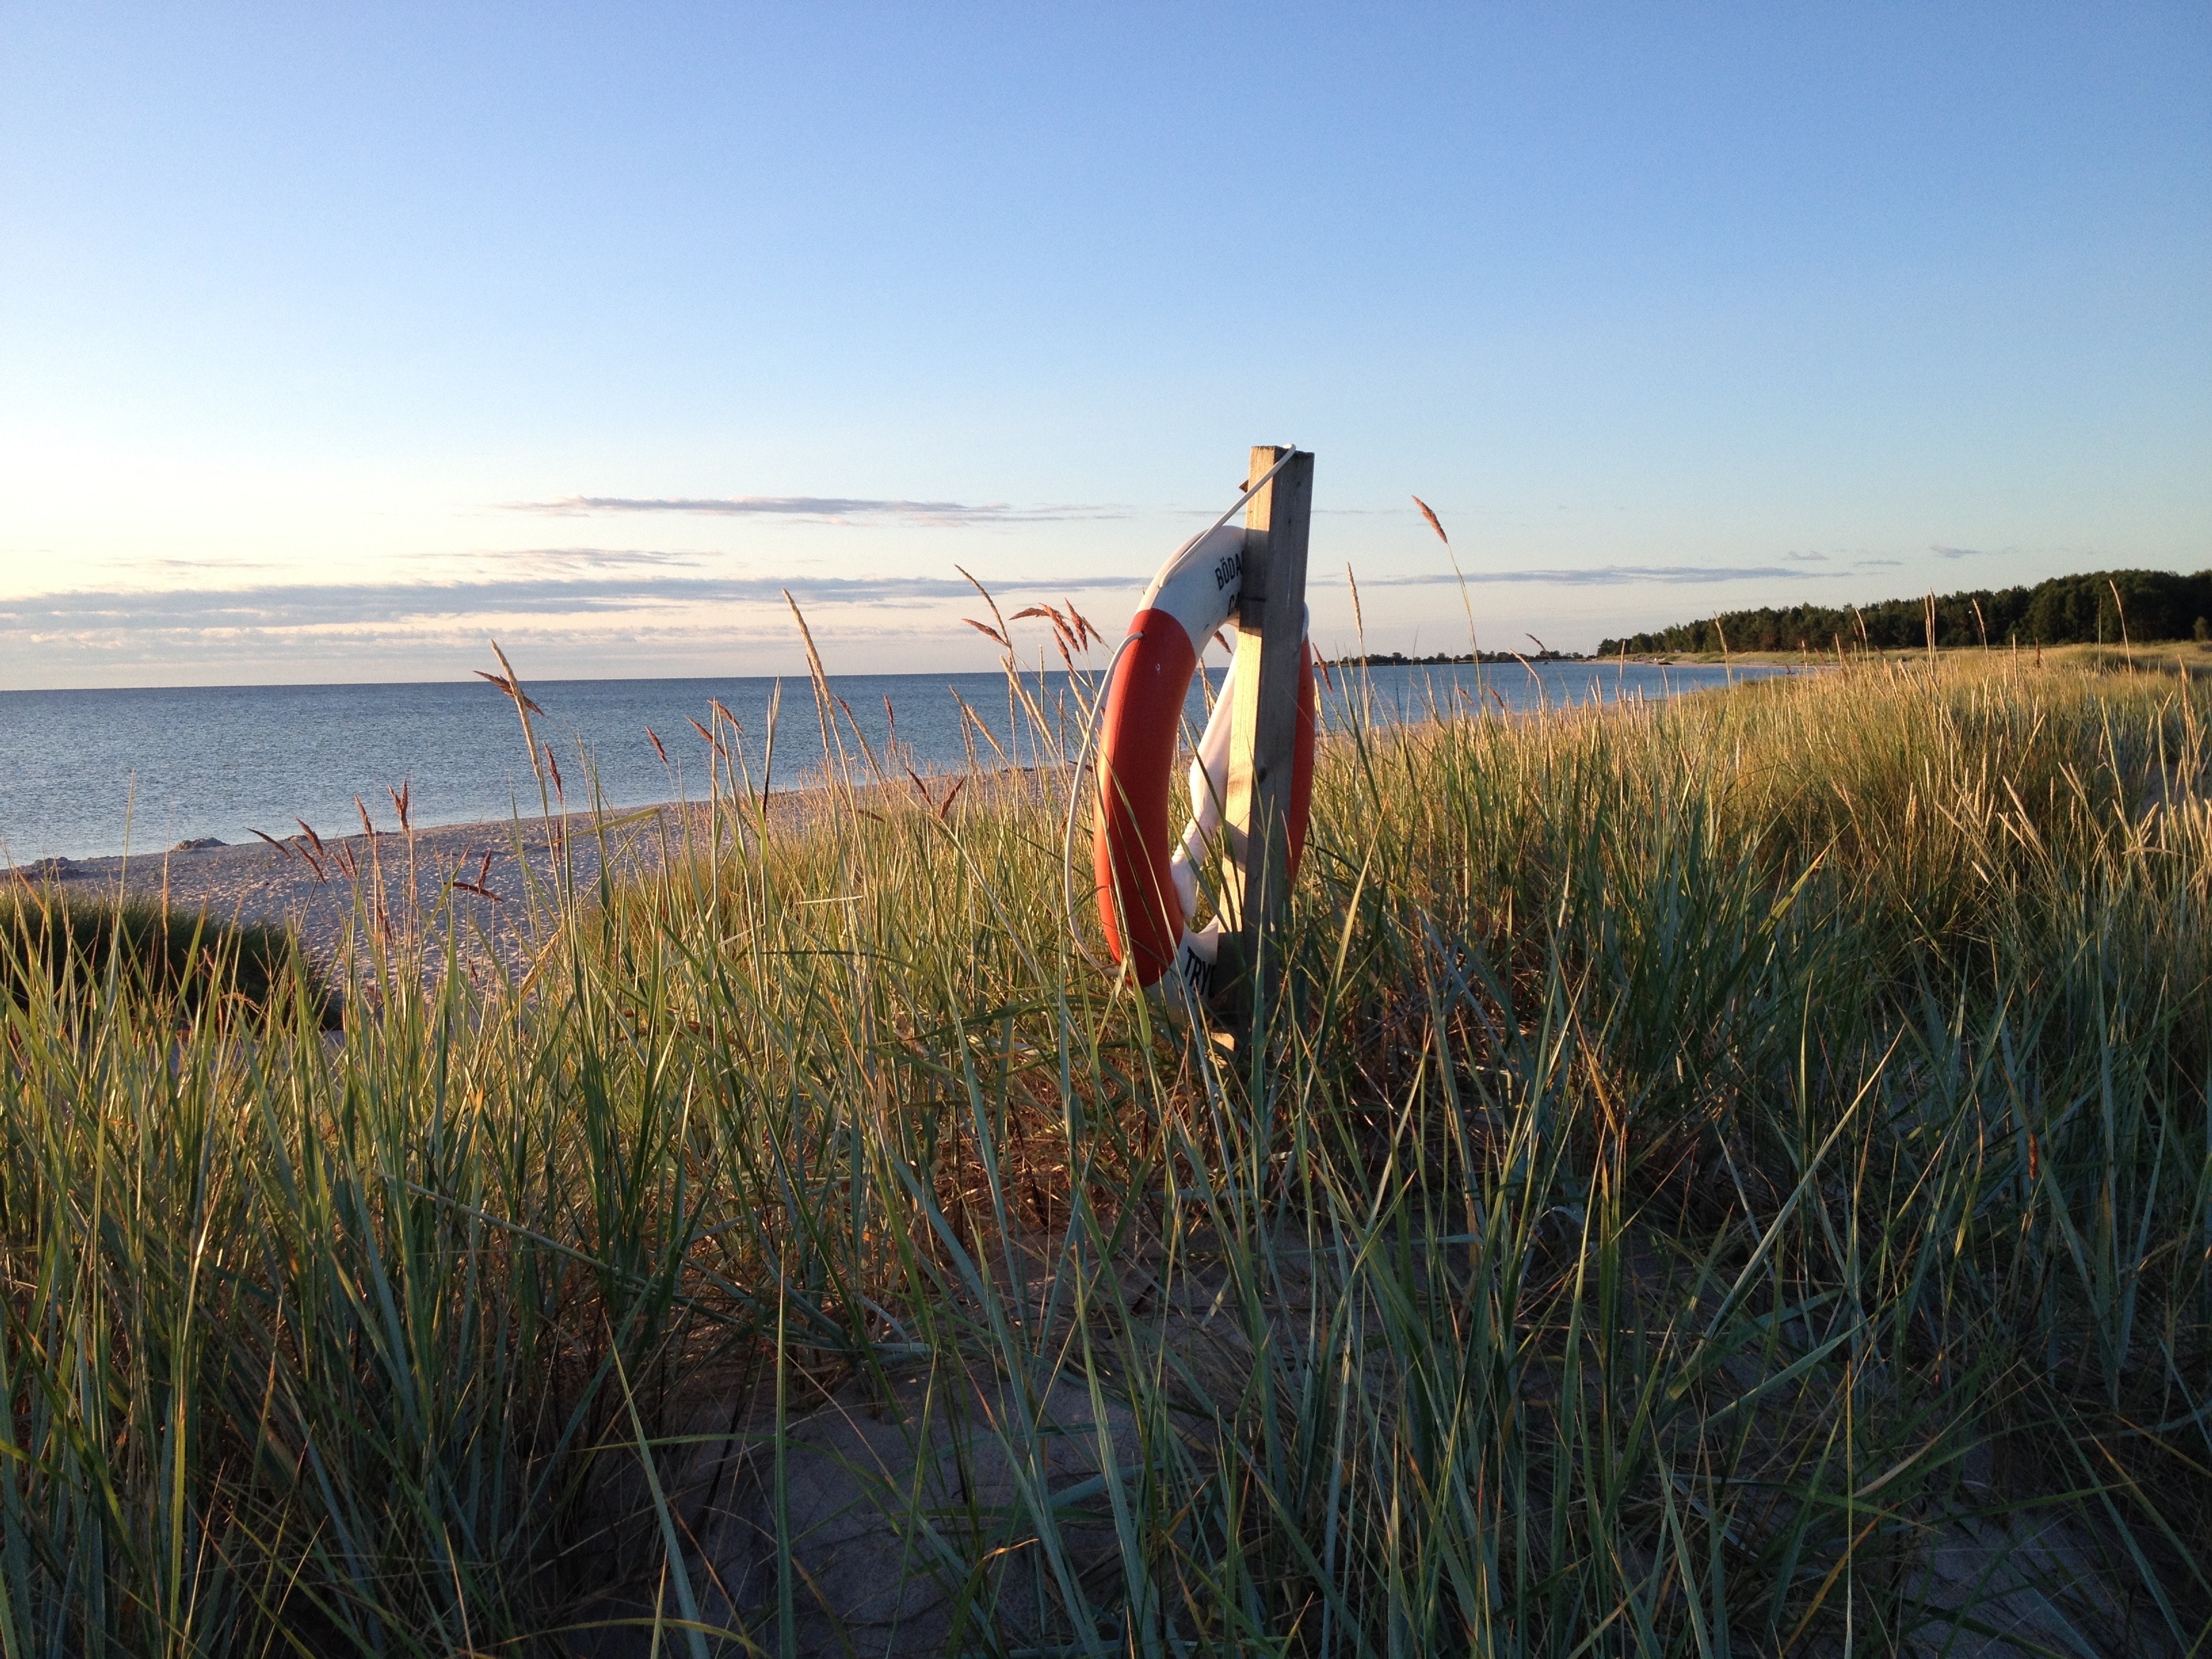
beach, sea, coast, water, grass, sand, horizon, marsh, prairie, dune, shore, wind, dawn, reed, buoy, wetland, baltic, habitat, lifebuoy, boda, oland, natural environment, grass family